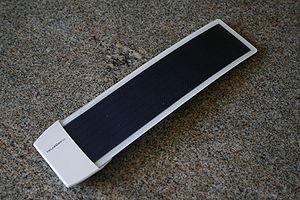
Un chargeur solaire est un dispositif, généralement portable, qui permet de transformer l'énergie solaire photovoltaïque en énergie électrique pouvant être utilisée par les dispositifs électriques.